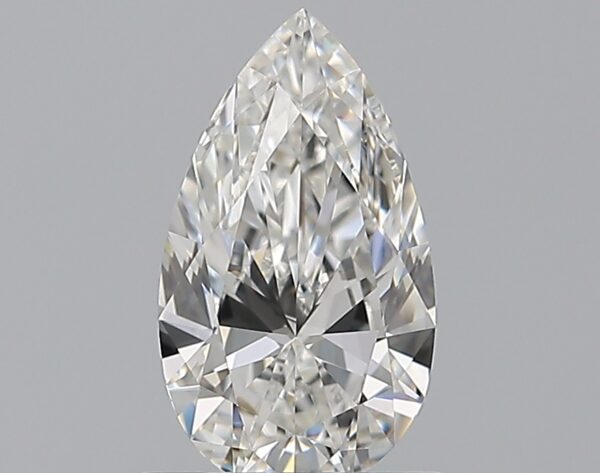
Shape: pear
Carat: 0.73
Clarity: VVS2
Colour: F
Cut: EX
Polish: EX
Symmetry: VG
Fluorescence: M
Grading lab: GIA
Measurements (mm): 8.52 x 4.89 x 2.9